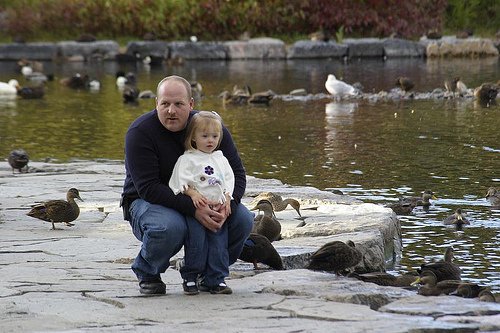
Label: not_food